The Colossus of Rhodes (film)

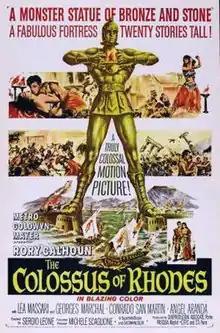
US film poster

The Colossus of Rhodes is a 1961 Italian sword and sandal film co-written and directed by Sergio Leone. Starring Rory Calhoun, it is a fictional account of the island of Rhodes during its classical period in the late third century BC before coming under Roman control, using the Colossus of Rhodes as a backdrop for the story of a war hero who becomes involved in two different plots to overthrow a tyrannical king: one by Rhodian patriots and the other by Phoenician agents.